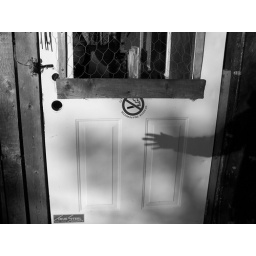
no smoking in the hen house  best viewed larger